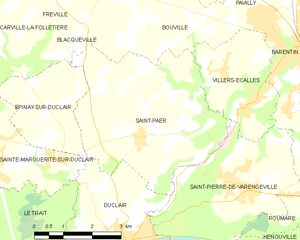
Carte des communes françaises Saint-Paër